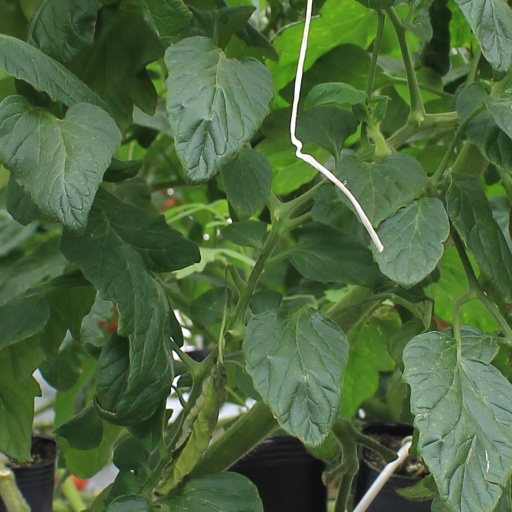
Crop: tomato